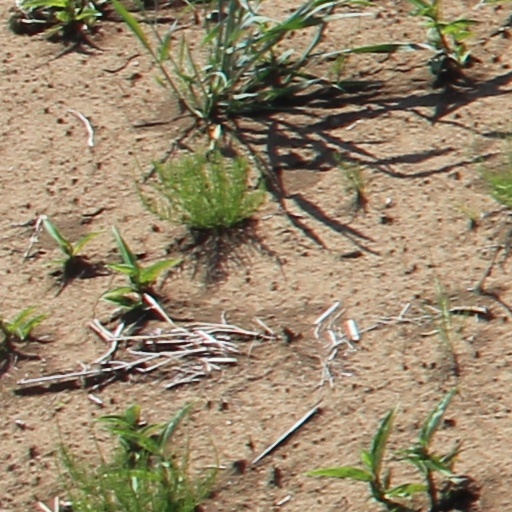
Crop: wheat